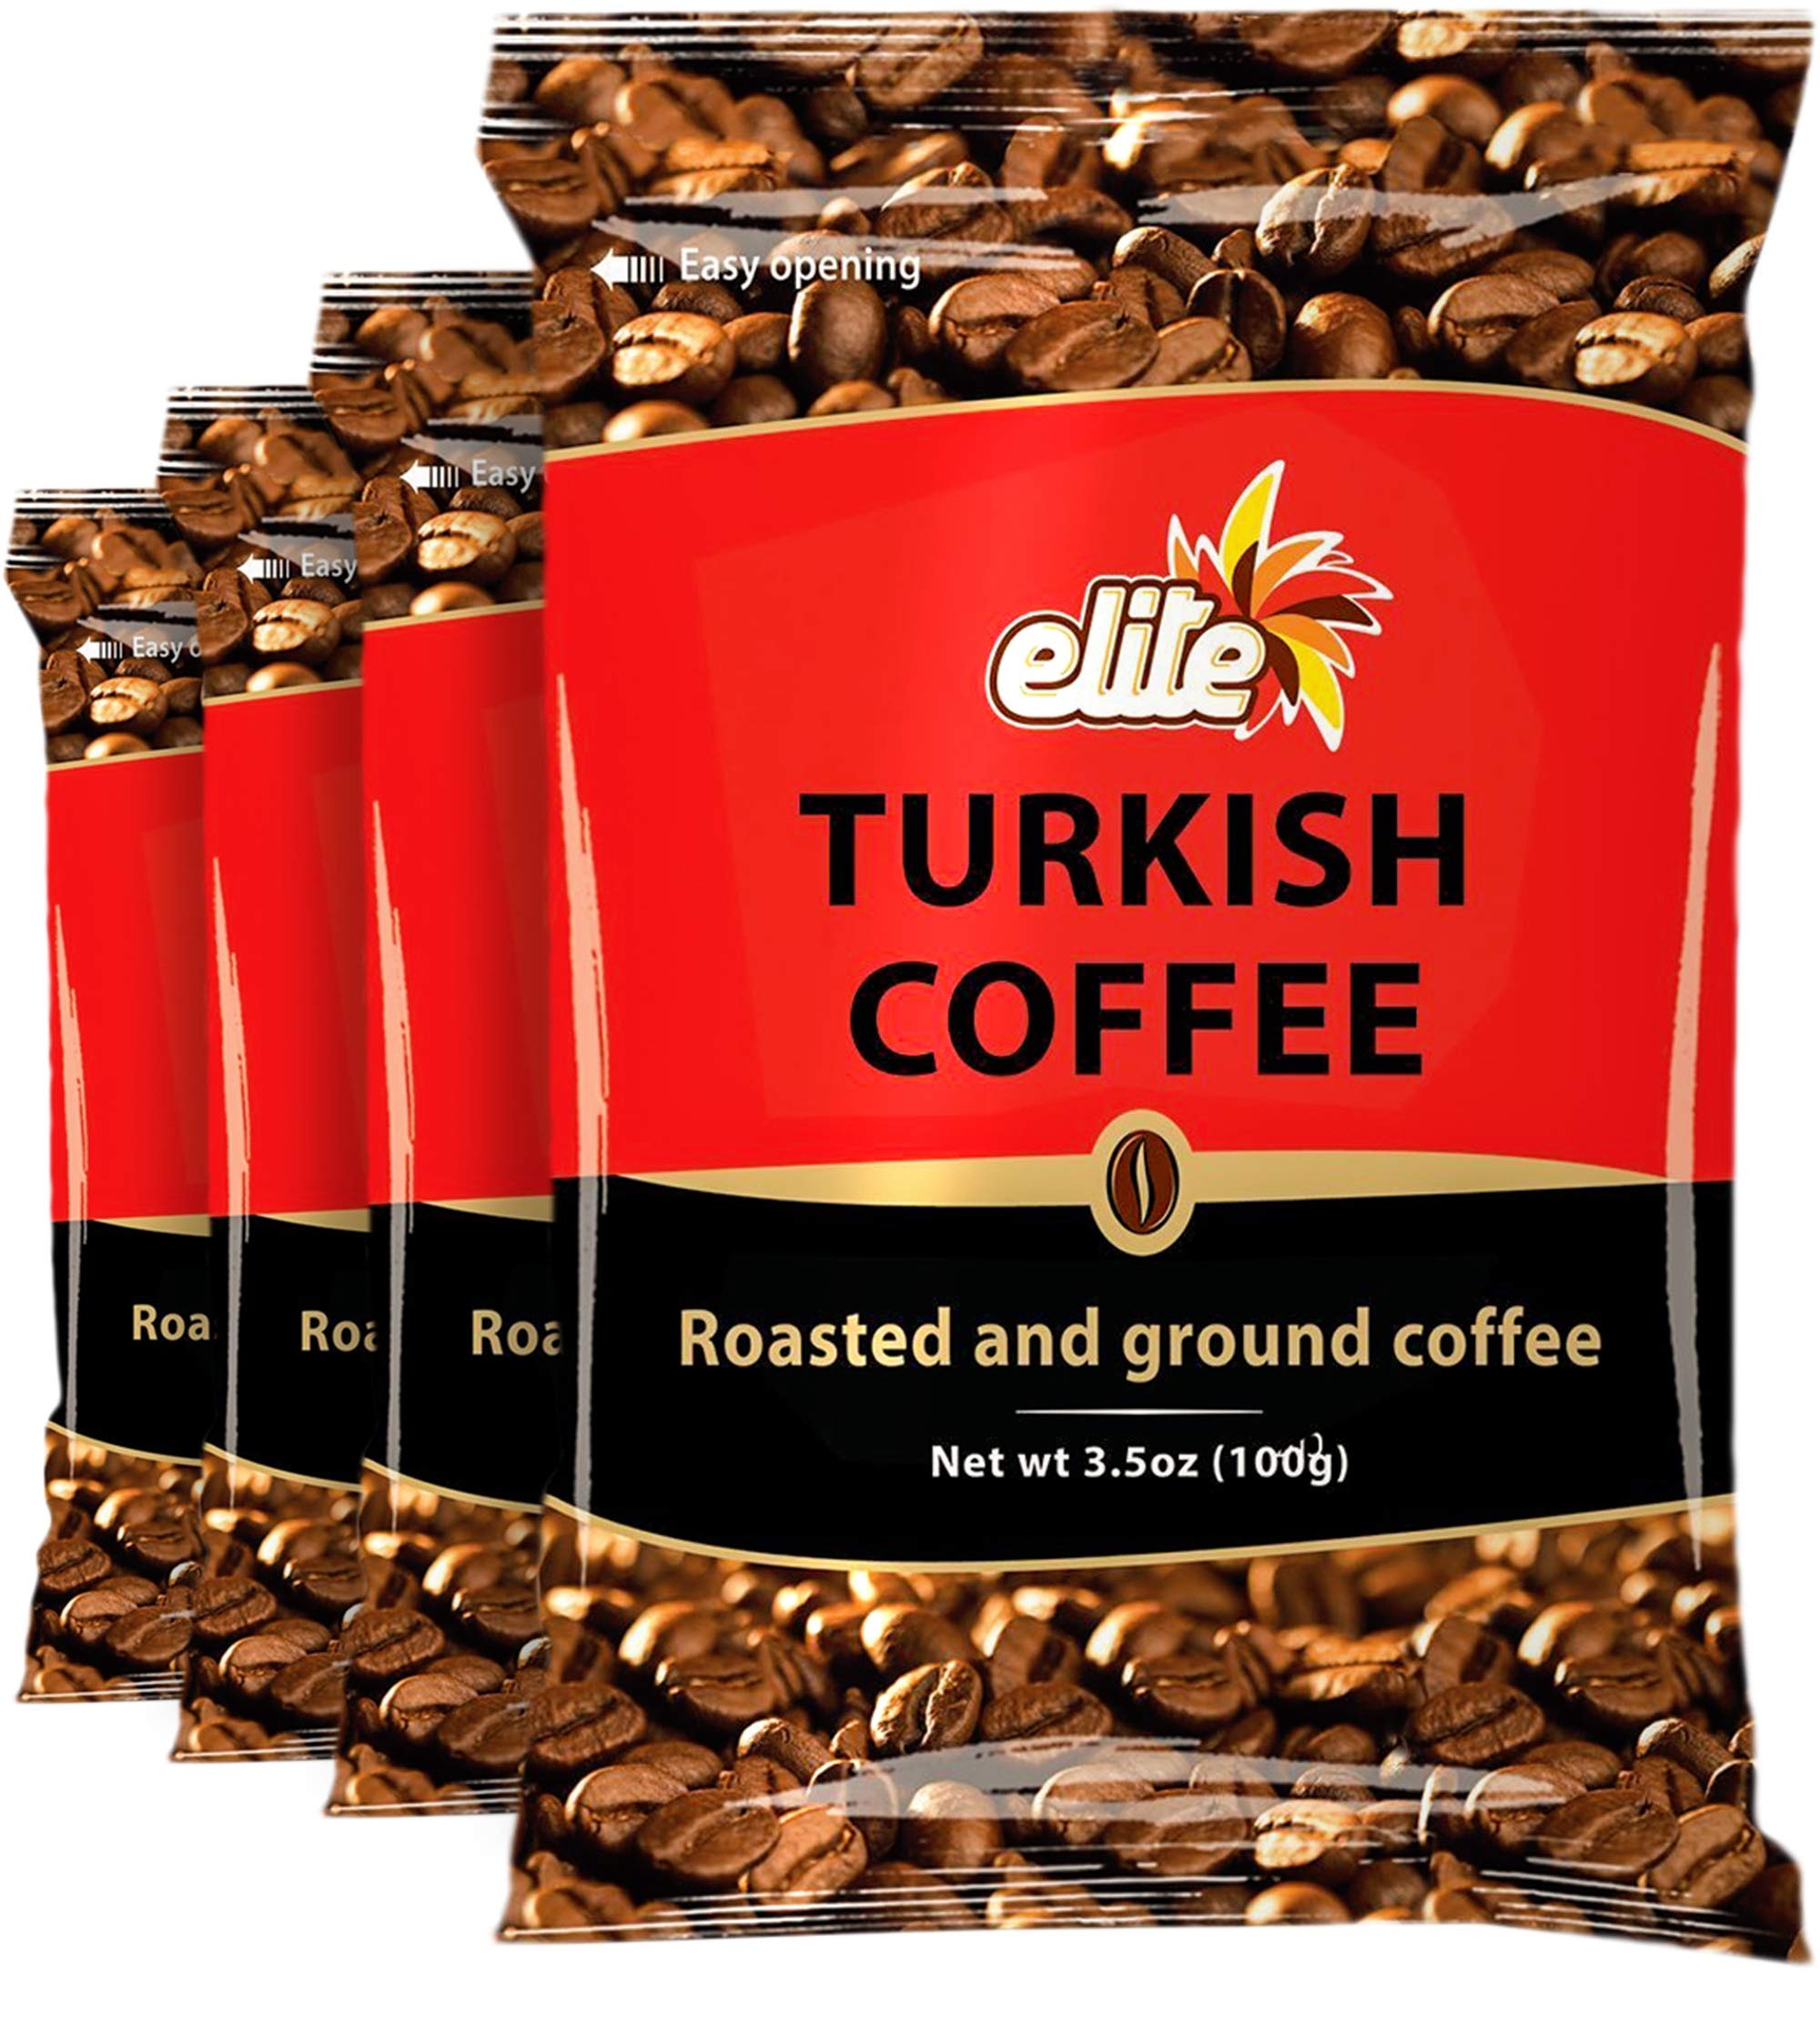
Item Name: Elite Roasted & Ground Turkish Coffee 3.5oz Bag (4 Pack)
Bullet Point 1: FINELY GROUND – Quality coffee beans brewed the Turkish way and ground to a fine powder for a strong and concentrated coffee experience.
Bullet Point 2: RICH FLAVOR – Enjoy the strong, bold flavor and thick, syrupy consistency of Elite Turkish Coffee, it will make you feel like you’re right back at home!
Bullet Point 3: TRADITIONAL - Serve our coffee at your next special occasion and create the experience of true Turkish Coffee Traditions.
Bullet Point 4: PREMIUM QUALITY - Elite Coffee carefully sources the finest coffee beans and make this coffee in small batches, so that you always get the freshest tasting coffee.
Bullet Point 5: CERTIFIED – Kosher for year round use excluding Passover
Product Description: 3
Value: 14.0
Unit: ounce

Price: 14.49